Hip-hop

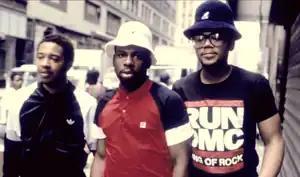
Run-DMC: Joseph "Run" Simmons, Jason "Jam Master Jay" Mizell, and Darryl "D.M.C." McDaniels ("from left")

Kool Herc first began extending breaks at a back-to-school rent party his sister Cindy Campbell hosted in the recreation room of their building at 1520 Sedgwick Avenue on the southwest side of the Bronx. The date of the party, August 11, 1973, has been aggressively marketed as the "Birth of Hip-Hop". The Campbells emigrated from Jamaica when Herc was 12. Initially, Herc denied any connection between the Jamaican music scene and his work. Later in life, he embraced the parallels.